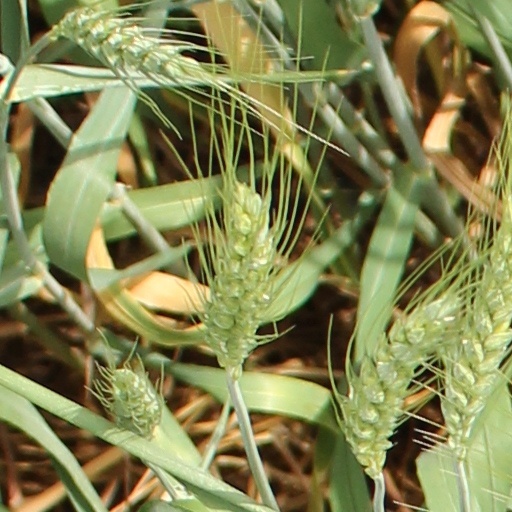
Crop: wheat